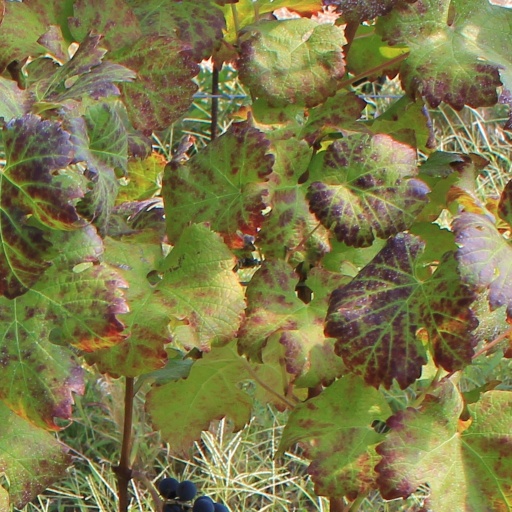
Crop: grape